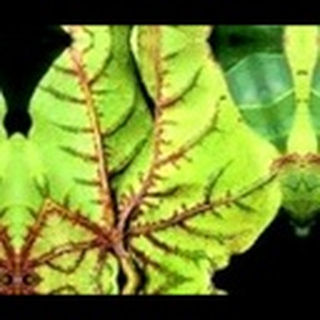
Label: cotton_bacterial_blight